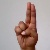
The image shows a hand gesture representing the letter 'U' in Indian Sign Language.